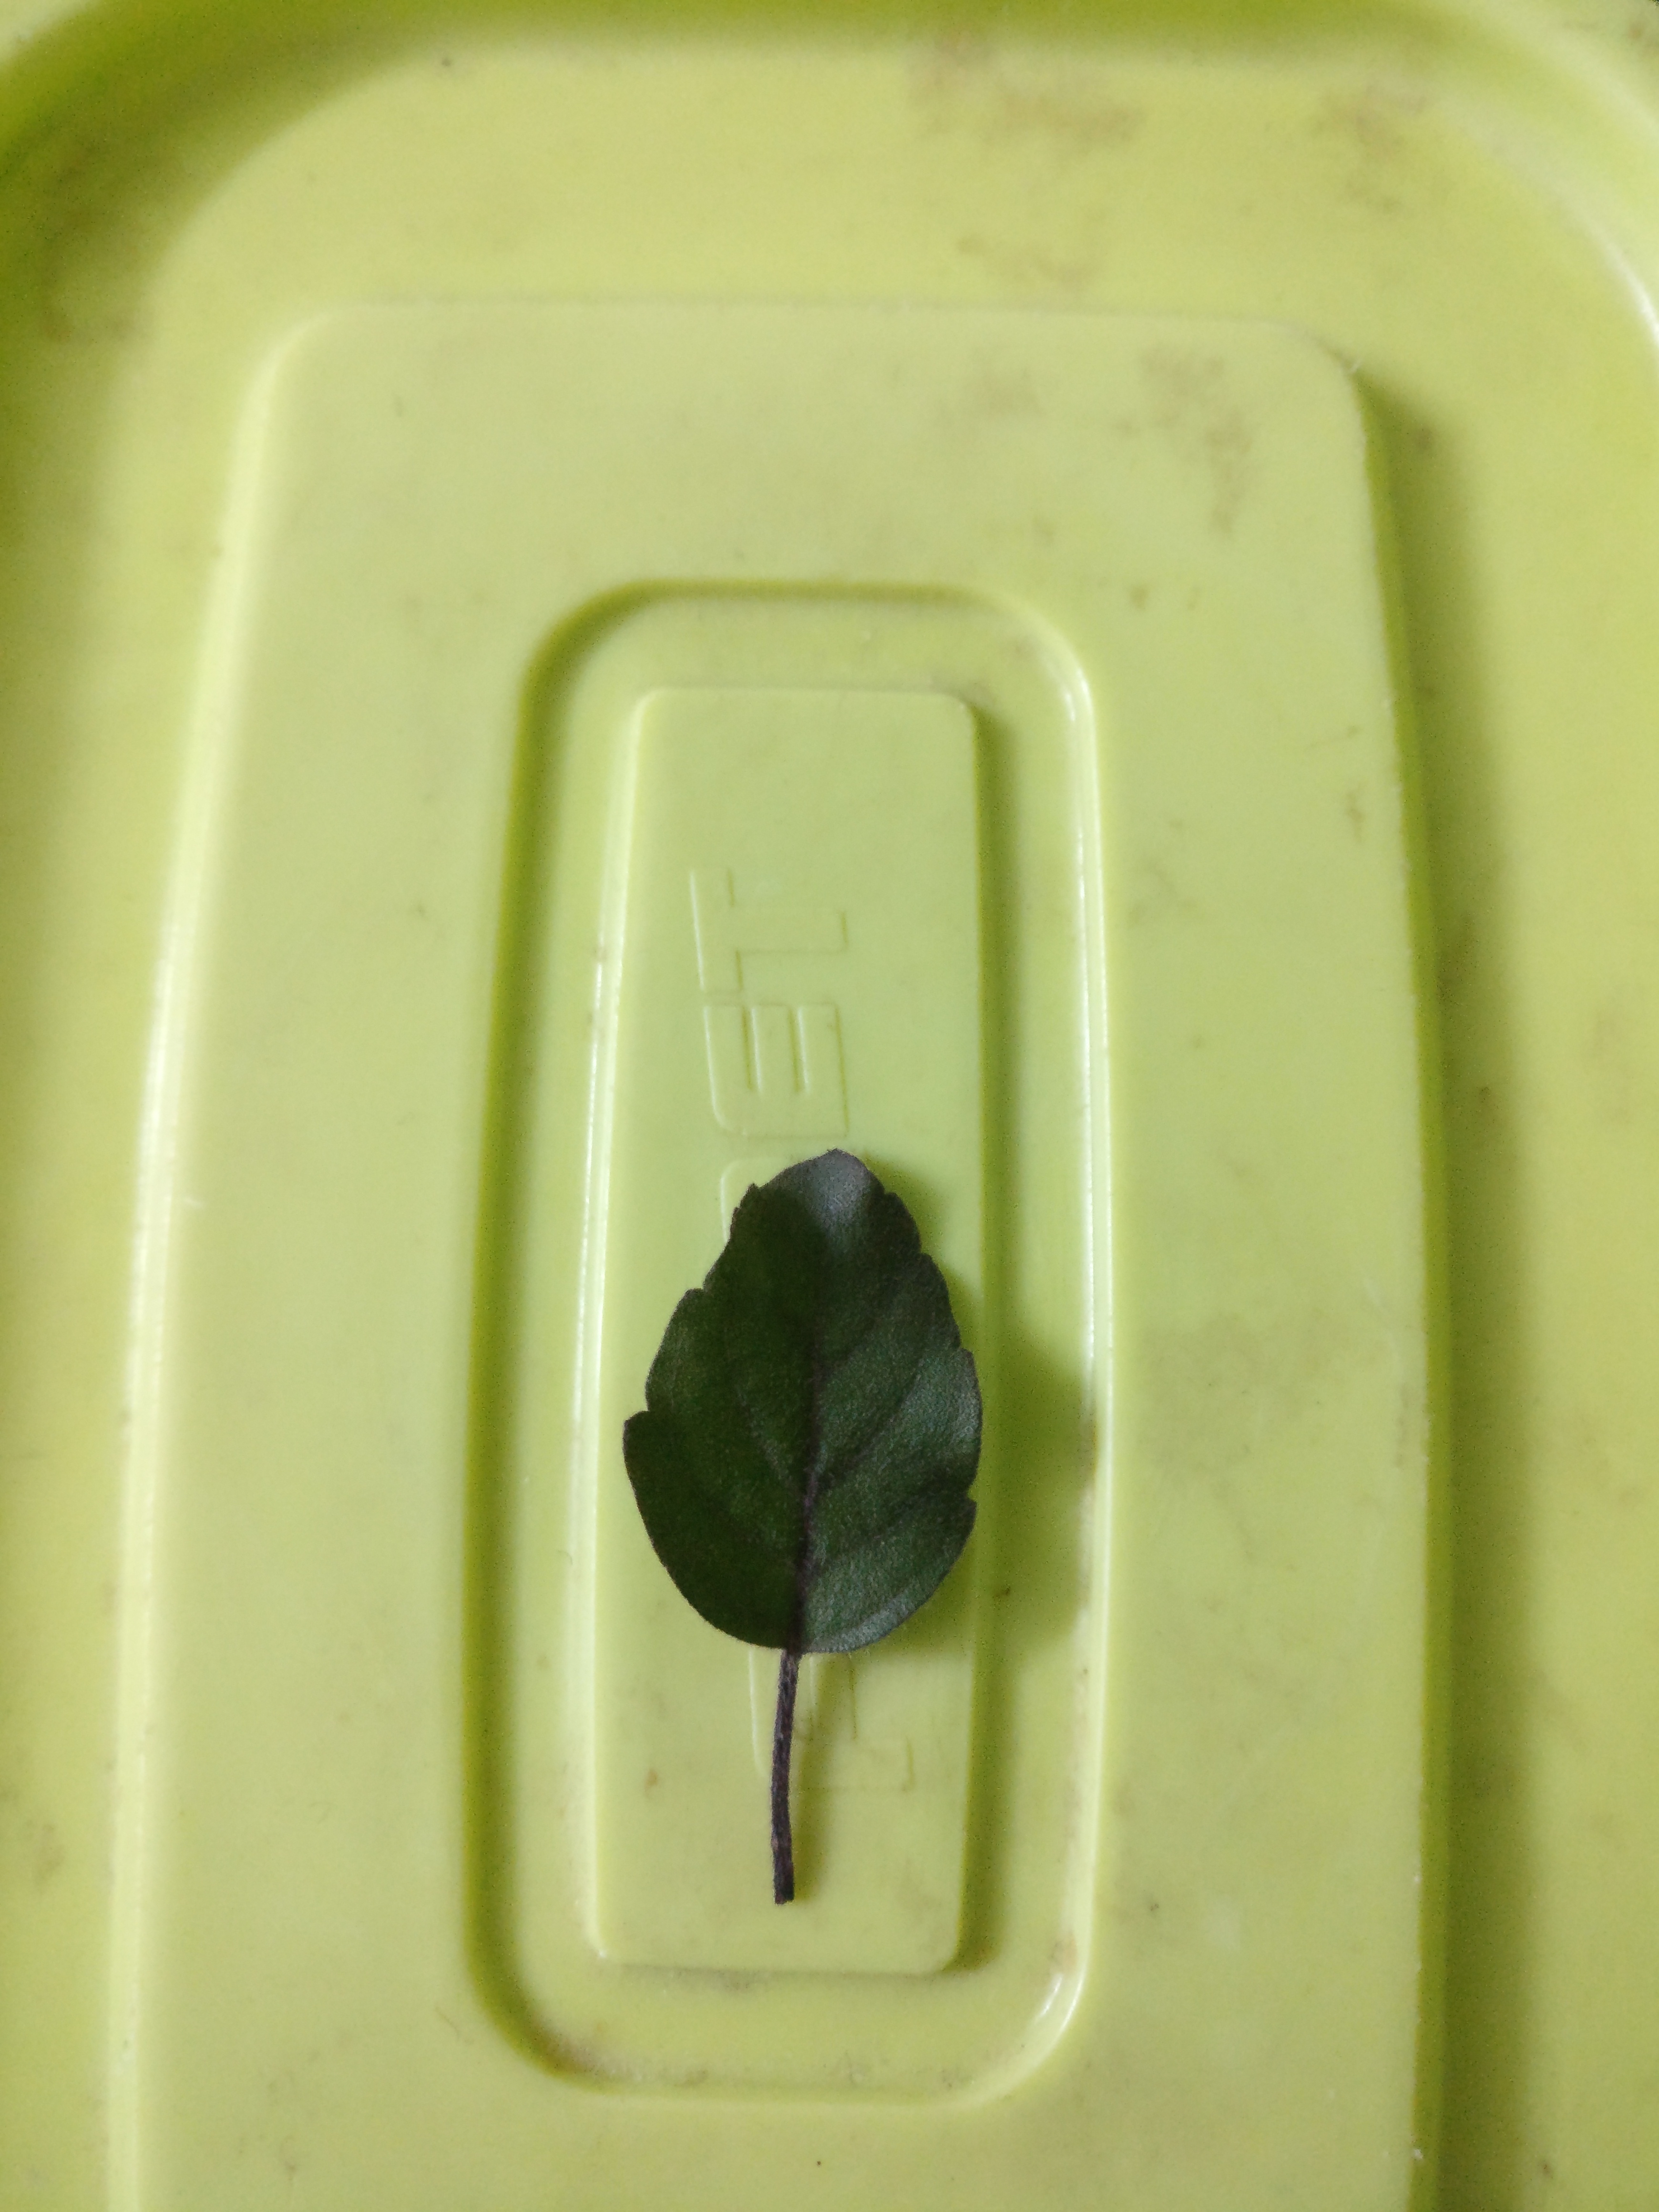
Plant: Tulsi